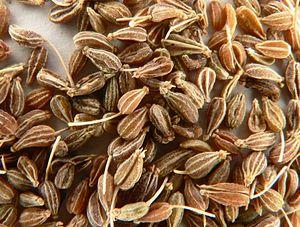
Anis vert
L’anis est une espèce de plantes herbacées de la famille des Apiacées, cultivée comme plante condimentaire pour ses feuilles et ses graines aromatiques. La plante est parfois appelée anis vert.